Opposition to the English poor laws

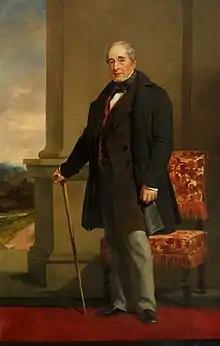
One of the 'Somerset House Despots': Sir Thomas Frankland Lewis, (Chairman of Poor Law Commission 1834–39)

The new dispensation was implemented progressively, starting with the southern counties of England, whose problems it was designed to address. There it achieved a considerable reduction in the poor rates with only minor disturbances (In Buckinghamshire when paupers were transported 3 miles from Chalfont St. Giles to Amersham, the Riot Act had to be read. In East Anglia new workhouses were attacked.) "Partial riots have occurred in different counties; but, by the aid of small parties of the Metropolitan Police ... occasionally aided by the support of military force, these disturbances have been put down, without any considerable injury to property."